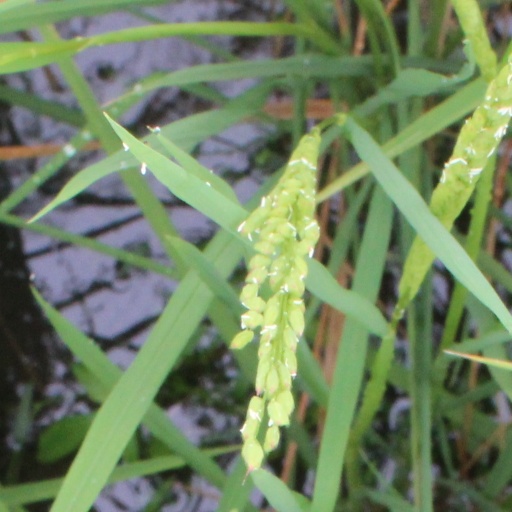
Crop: rice